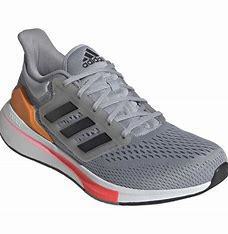
Brand: Adidas
Model: EQ21 Run